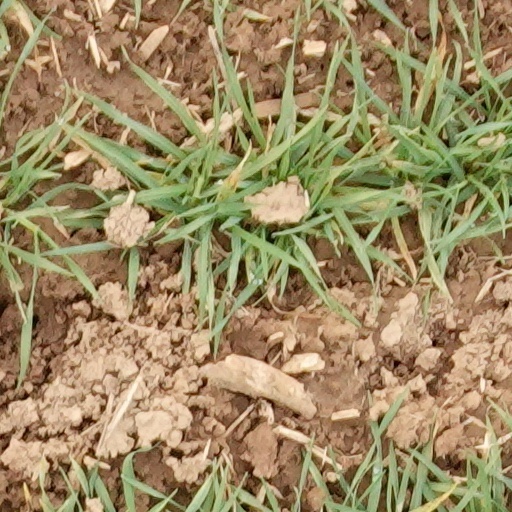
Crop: wheat